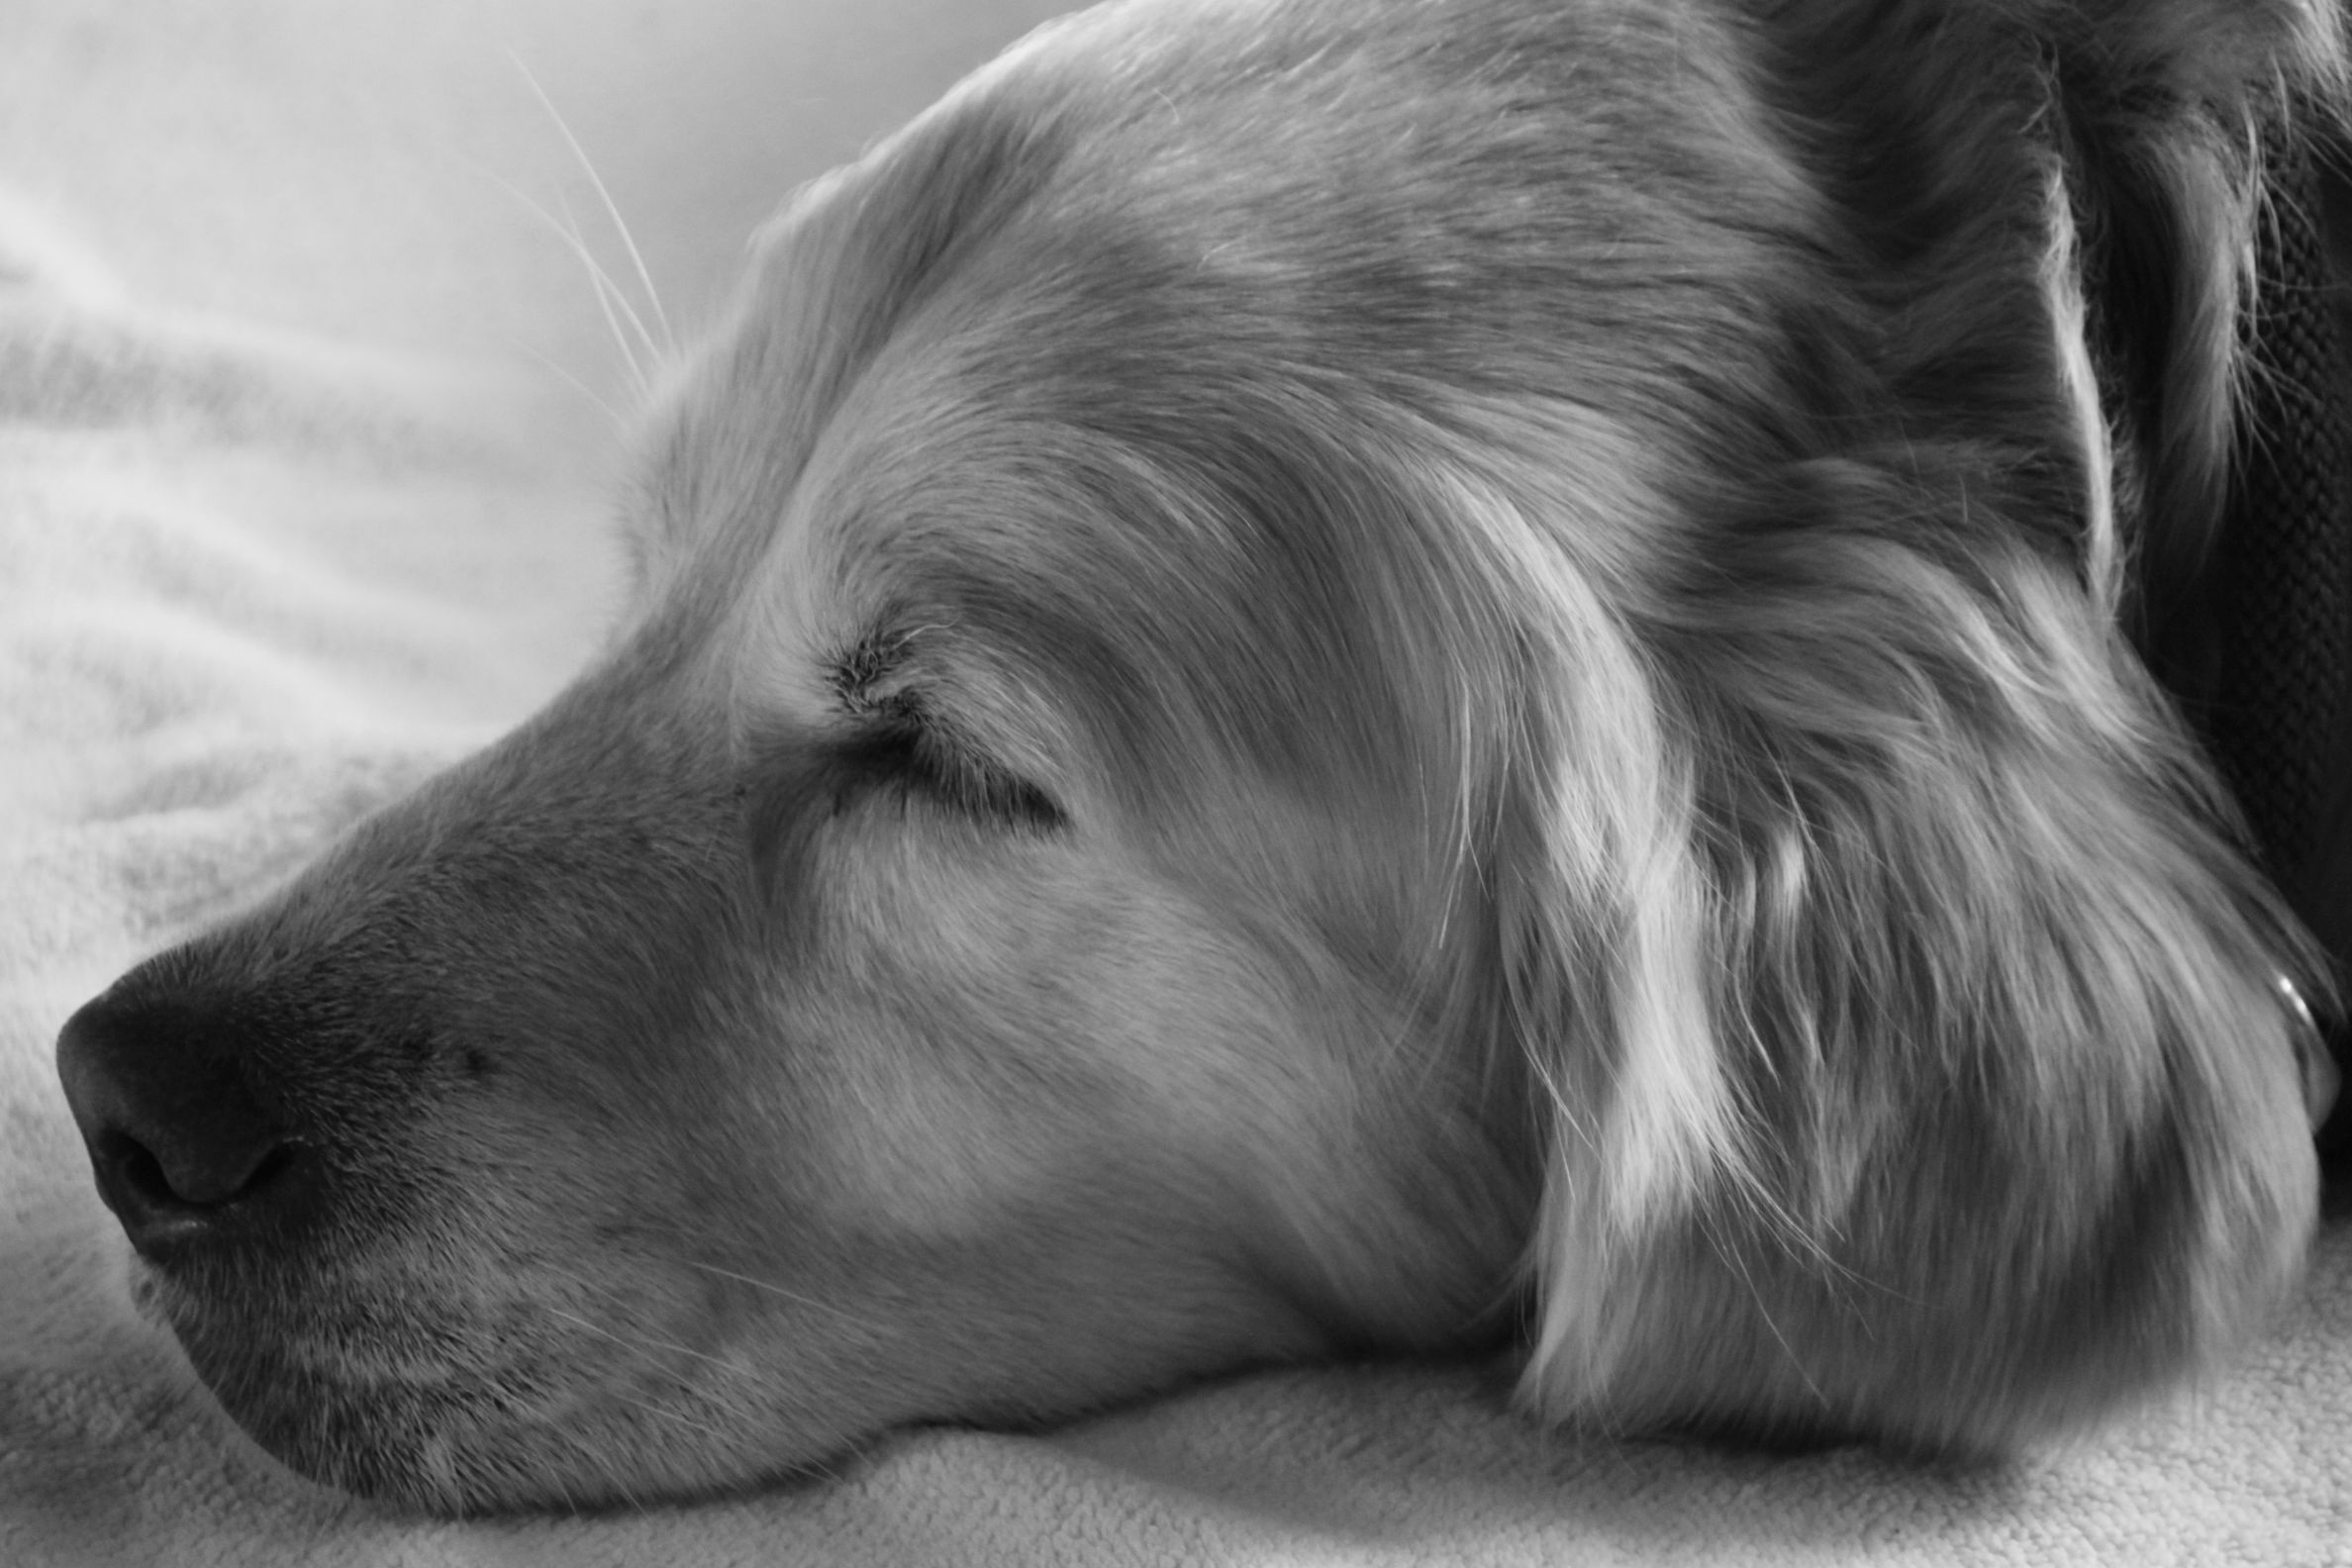
black and white, white, puppy, dog, mammal, black, monochrome, close up, nose, whiskers, golden retriever, snout, eye, vertebrate, retriever, monochrome photography, dog like mammal, wilma